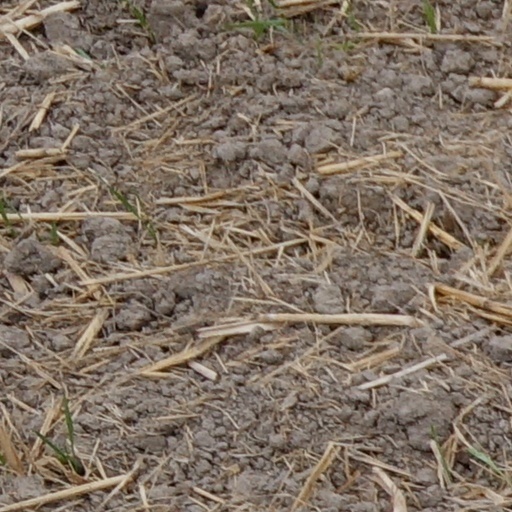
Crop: wheat